Diamond Dogs Tour

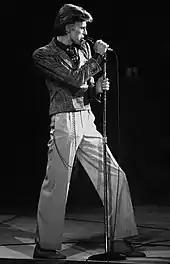
Performing at the Washington DC Capital Centre on 11 November 1974, during the "Soul Tour" phase of the tour

MainMan, Bowie's management team, planned to cull a live album from the July 1974 performances at the Tower Theater just outside Philadelphia. When the band learned of this, they demanded to be paid a standard recording fee of $5000 per musician in addition to their normal pay or they would refuse to perform. They were given checks hours before show time, and the concert recording went on as planned. The resulting double album, titled "David Live", became Bowie's first official live album.